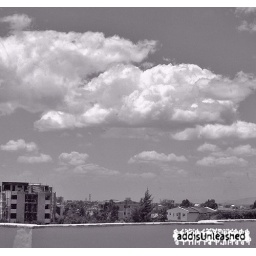
Photo at the roof top of a building in 22 Mazoria